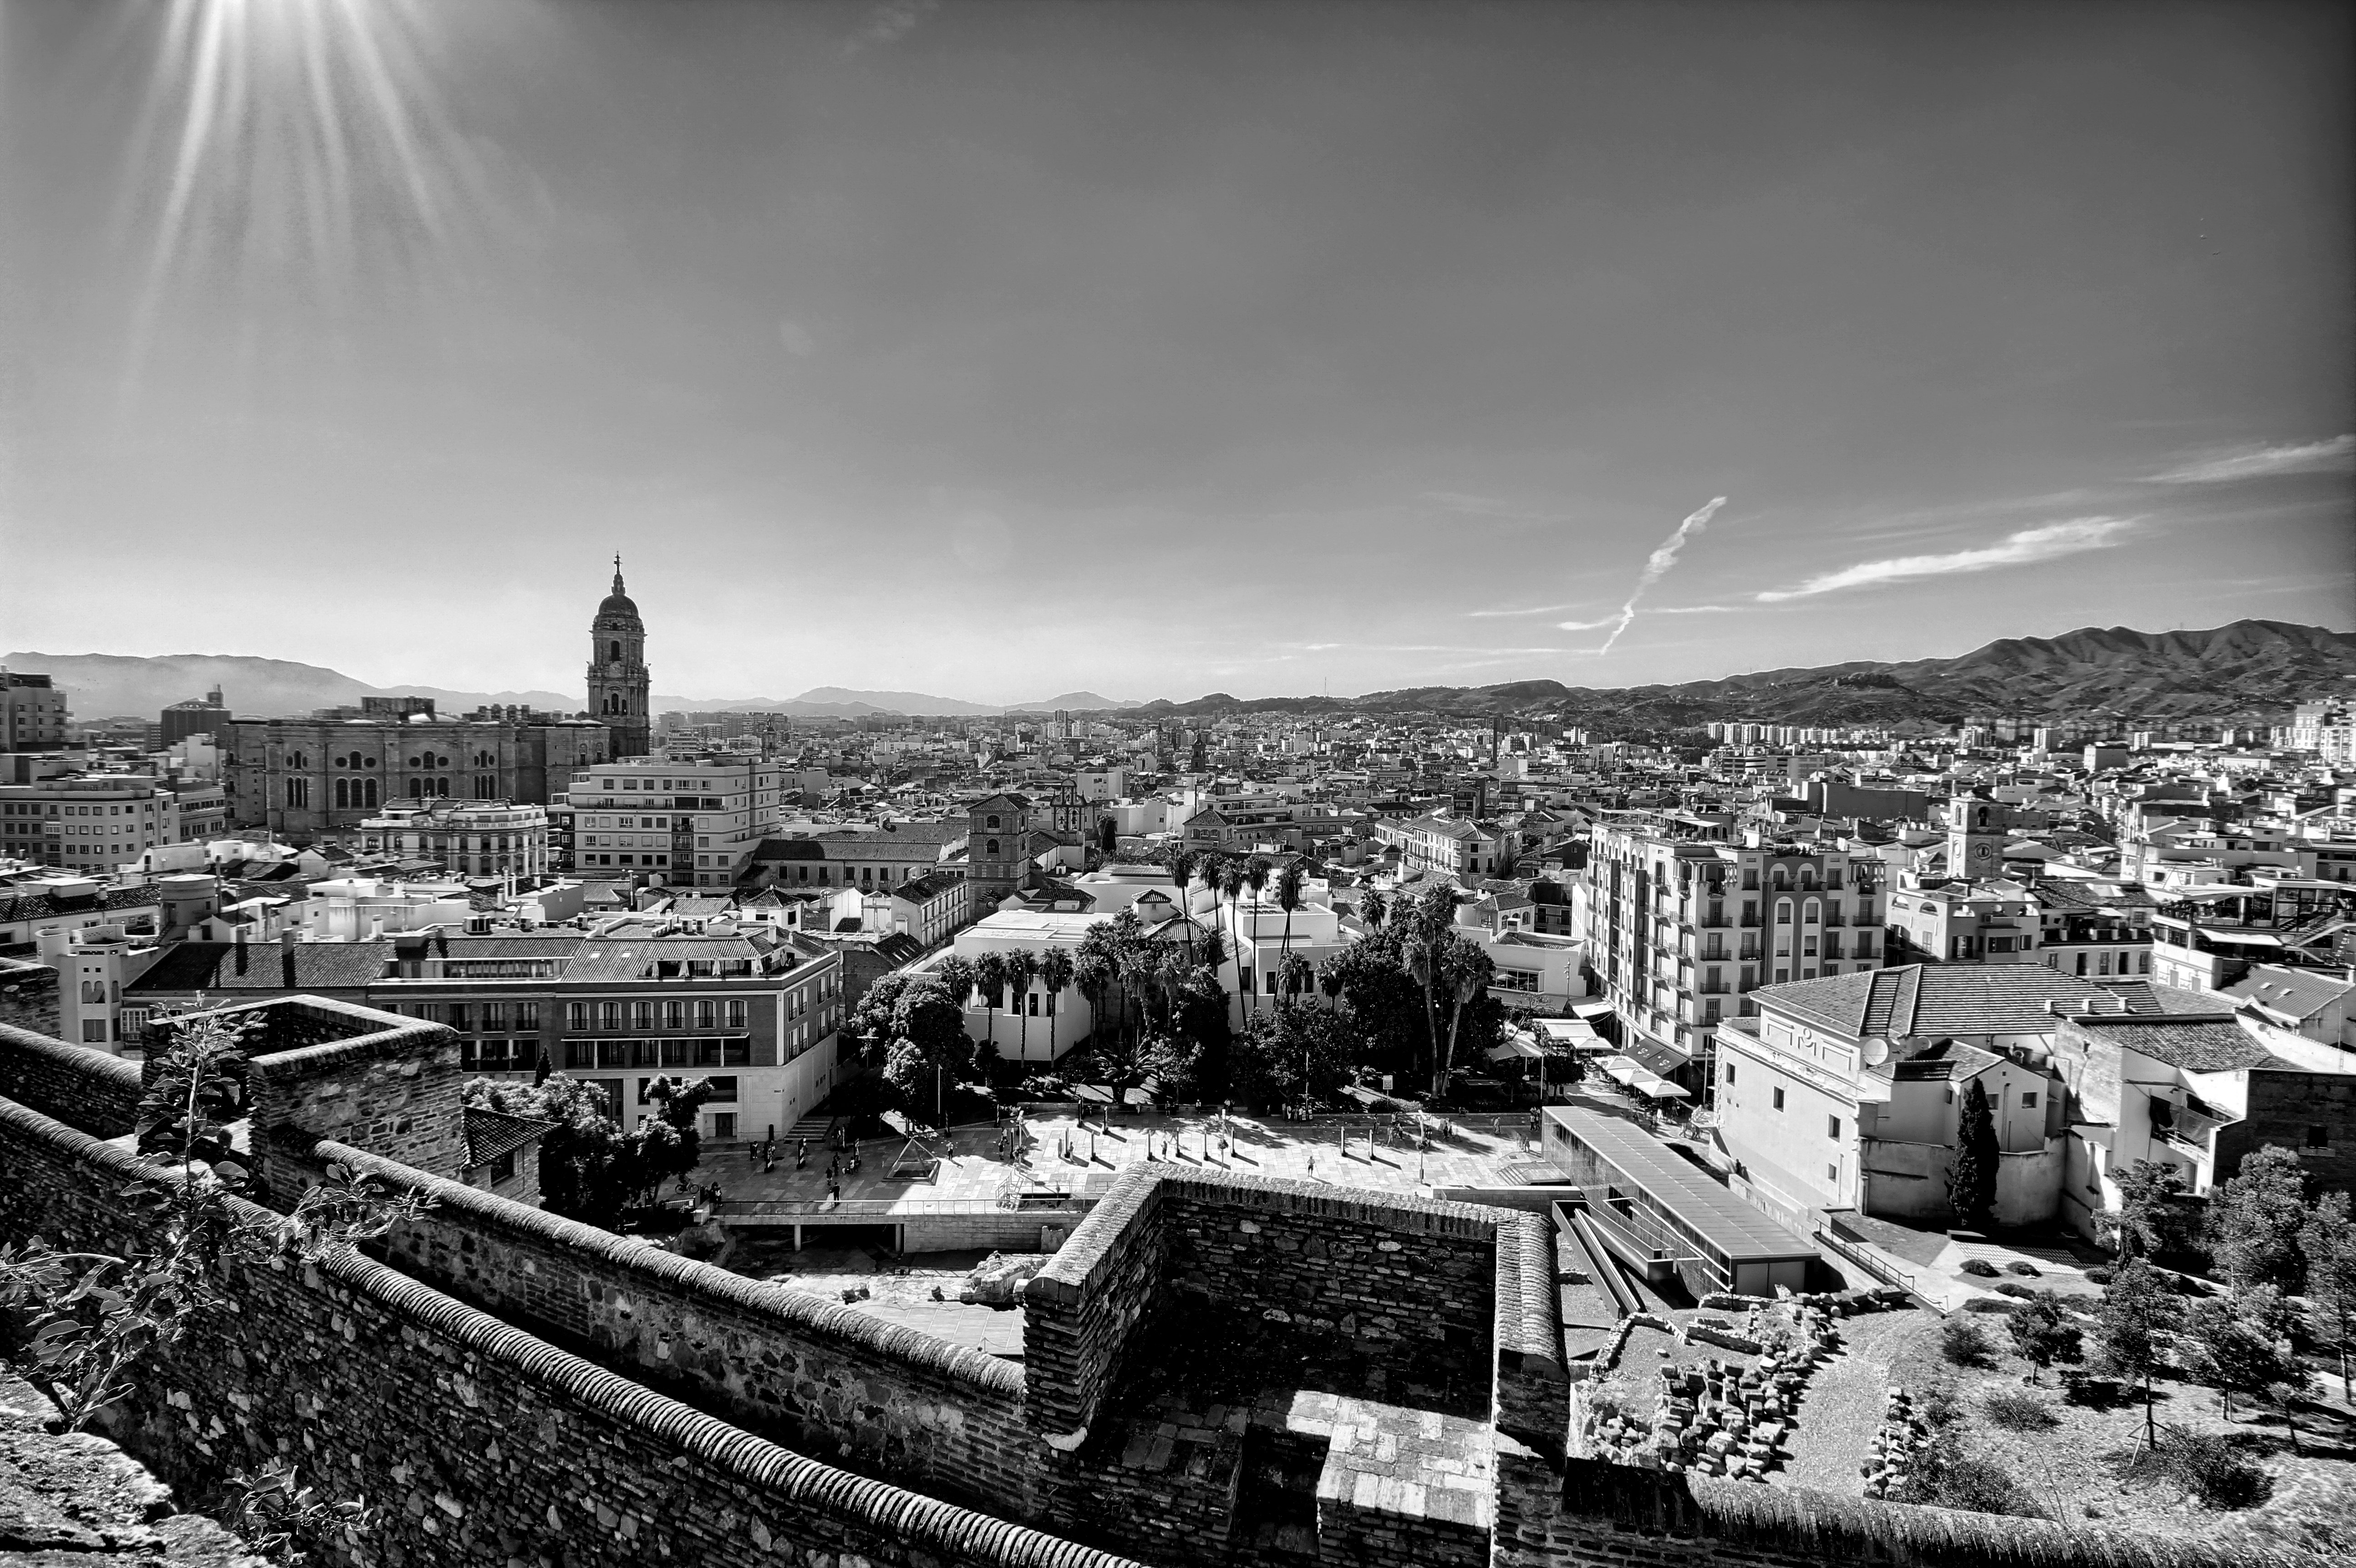
snow, black and white, skyline, photography, cityscape, panorama, darkness, cathedral, monochrome, hdr, ruins, malaga, urban landscape, alcazaba, aerial photography, urban area, monochrome photography, ancient history, human settlement